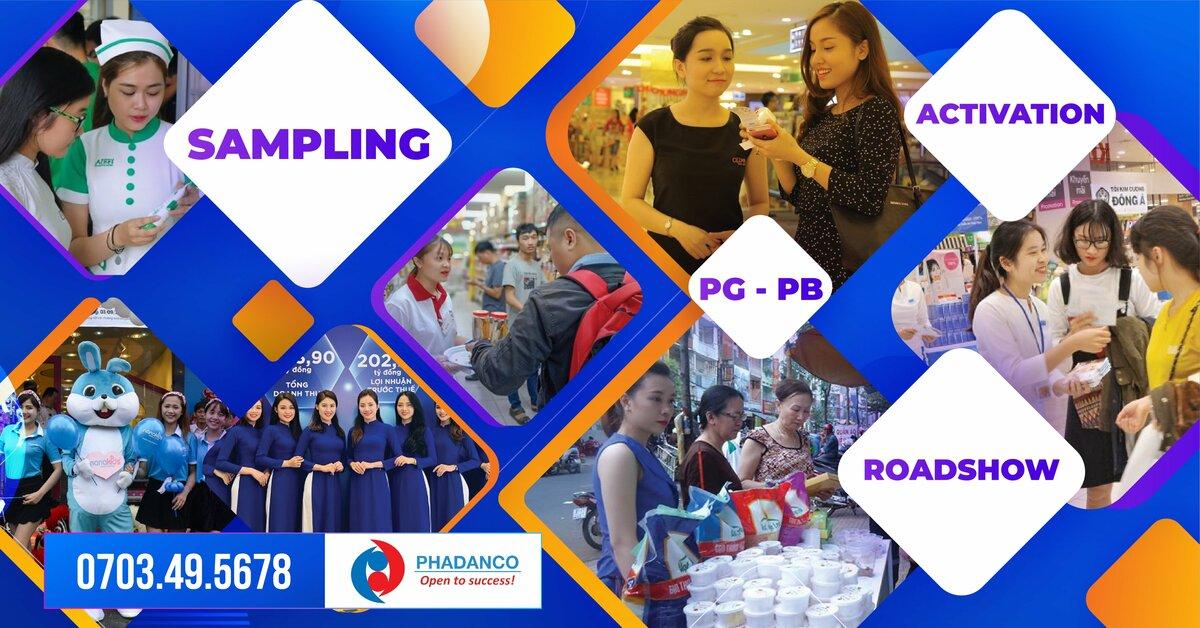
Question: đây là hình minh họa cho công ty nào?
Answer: cho phadanco